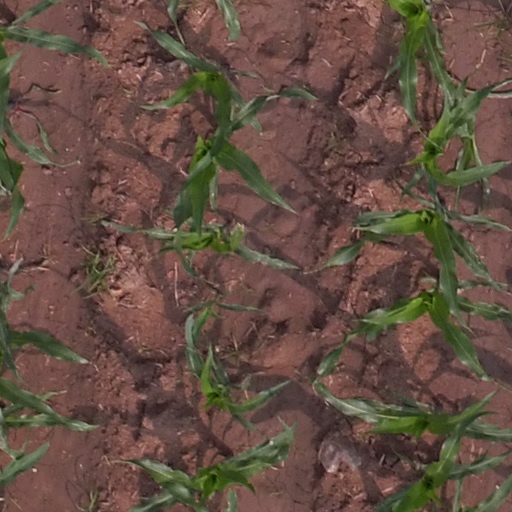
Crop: maize; corn